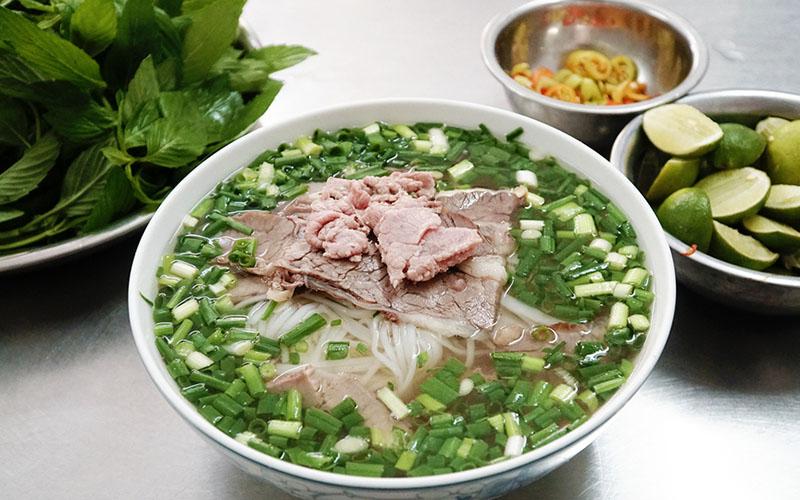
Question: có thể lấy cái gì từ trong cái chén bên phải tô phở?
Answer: những lát chanh